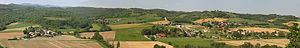
Arvigna est une commune française, située dans le département de l'Ariège en région Occitanie.